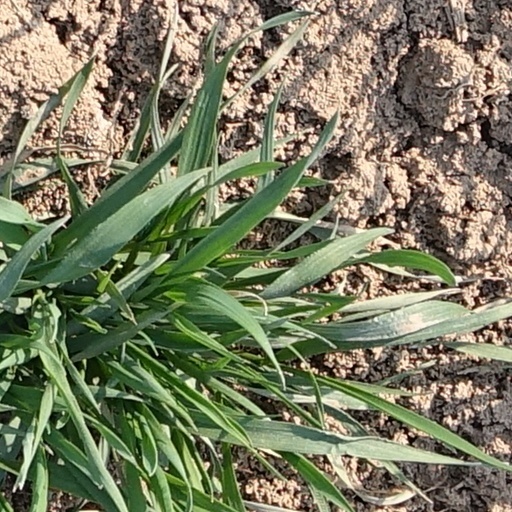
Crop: wheat